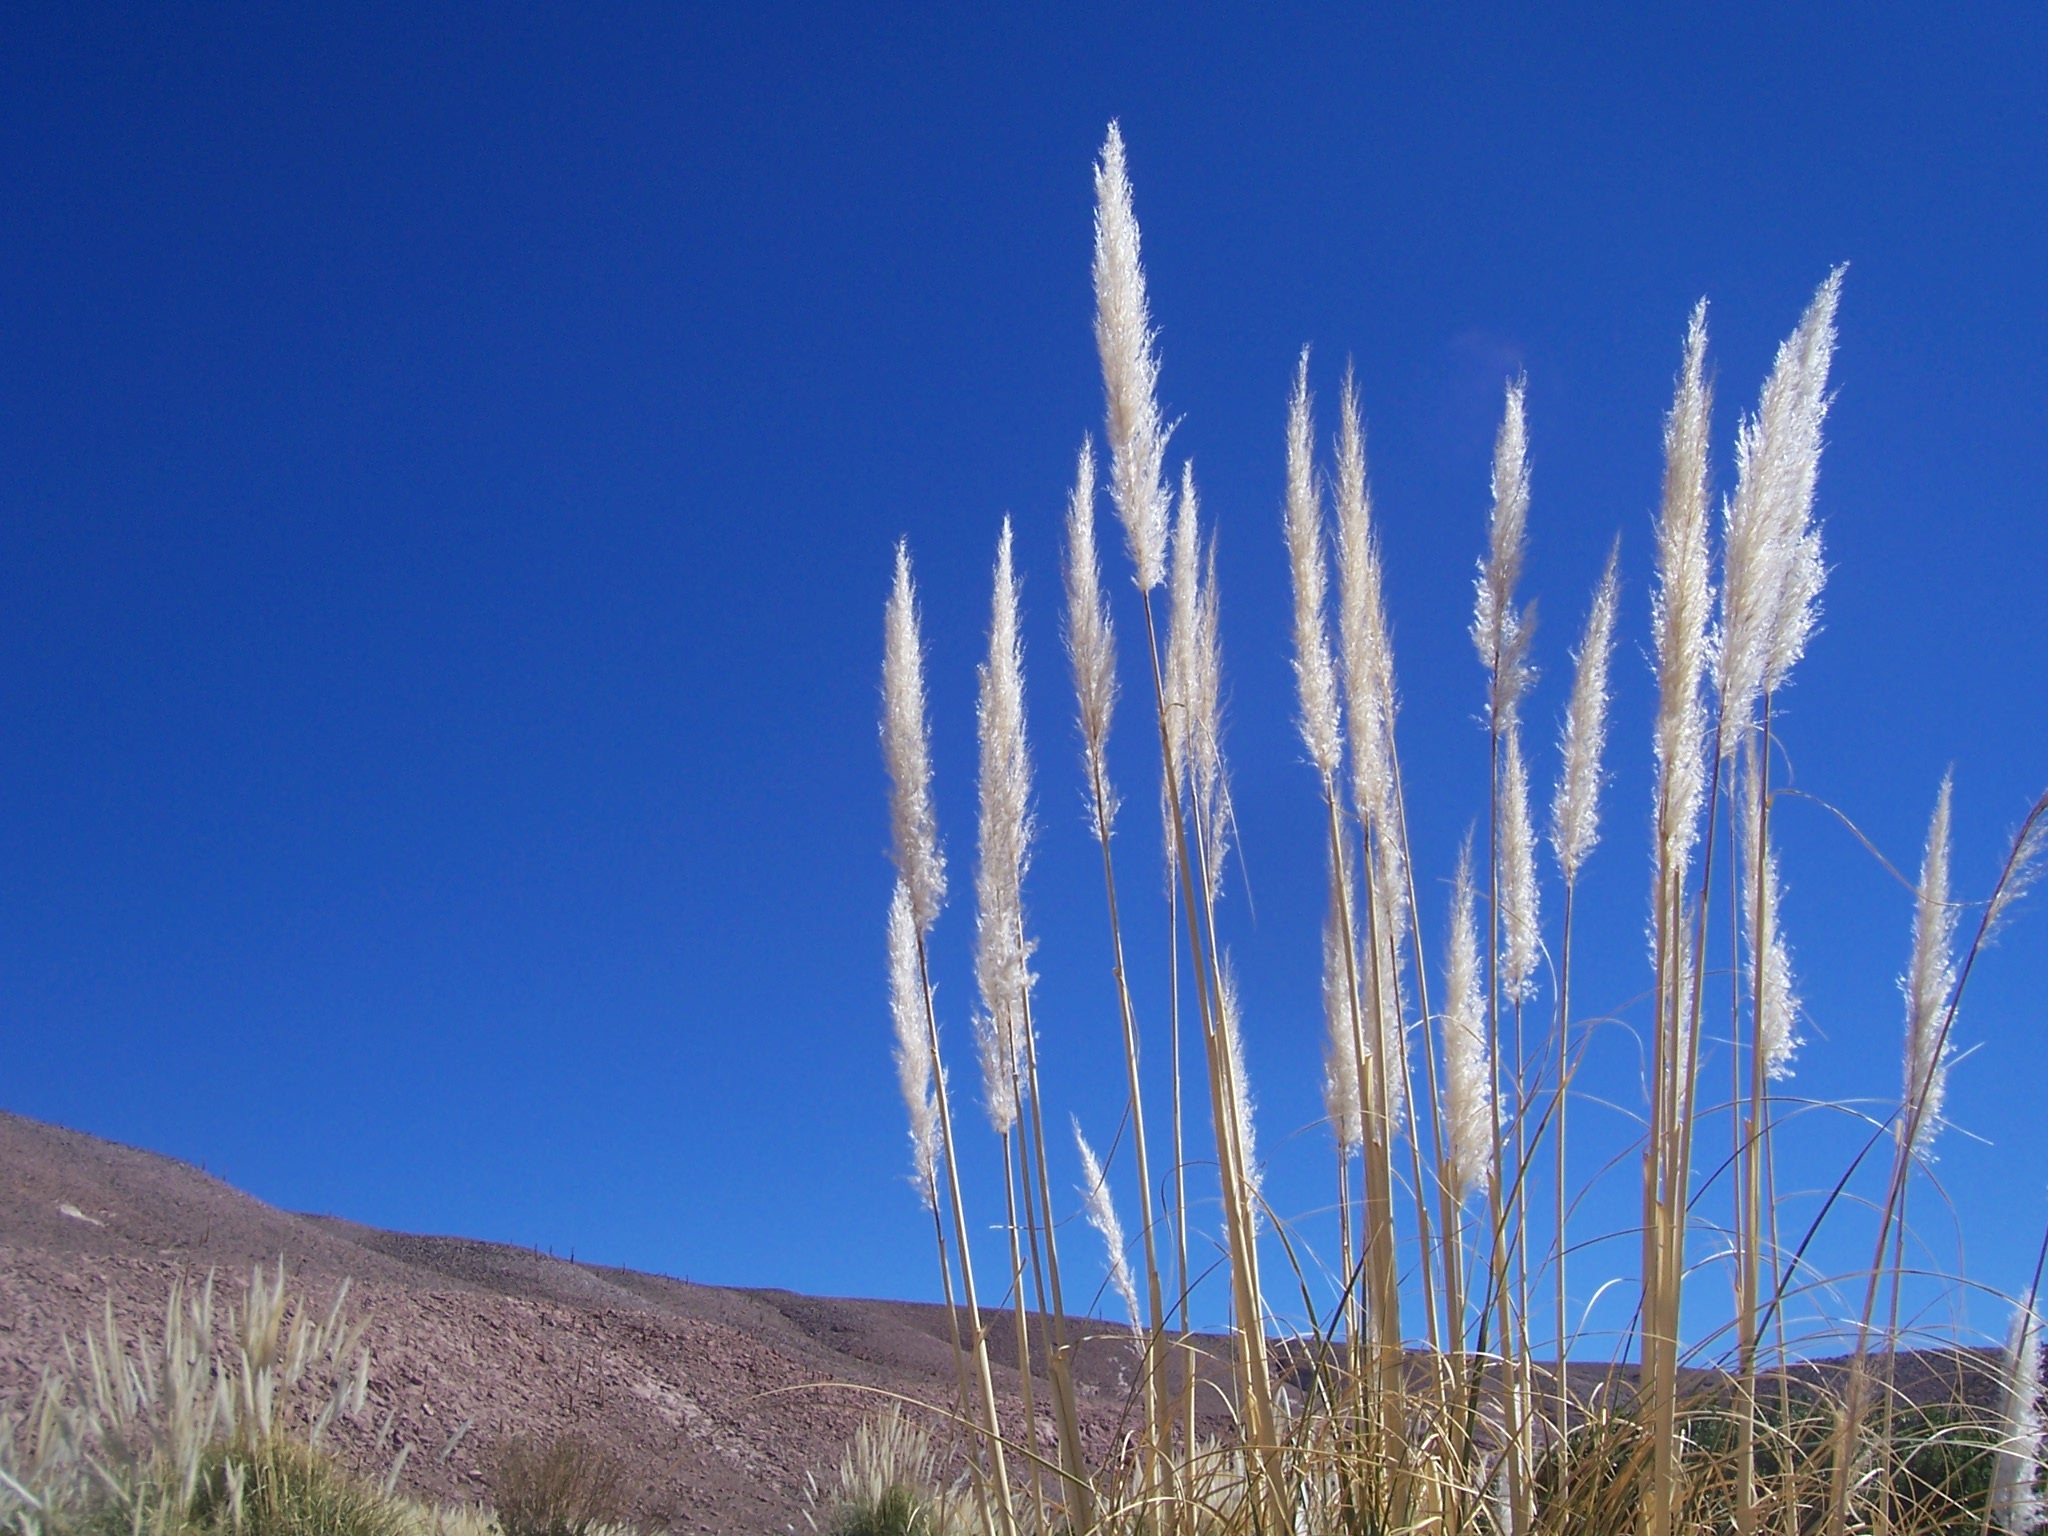
landscape, tree, nature, grass, mountain, plant, sky, sun, prairie, desert, flower, formation, chile, sunny, day, ecosystem, san pedro, san pedro de atacama, northern chile, natural environment, grass family, land plant